Johann Gottfried Becker (1639–1711)

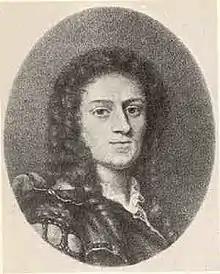

Johann Gottfried Becker (7 October 1639 — 17 May 1711) was a Danish pharmacist. He served as court pharmacist for Frederick III and opened the Elephant Pharmacy on Købmagergade in Copenhagen in 1670.